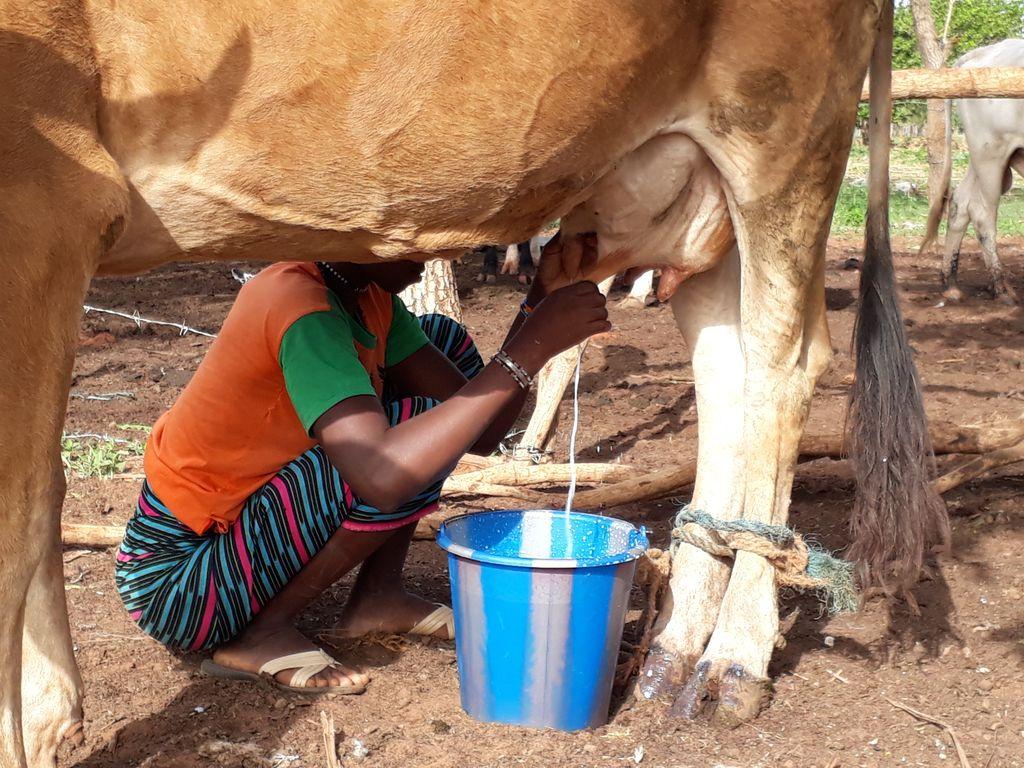
Mwanamke anakama ng'ombe akiwa nje. Huku miguu ya nyuma ya mnyama ikiwa imetungiwa kamba kwa usalama. Anaonekana makini akikusanya maziwa kwenye chombo cha plastiki. Huku mazingira ya kijijini yakionekana wazi nyuma yake.